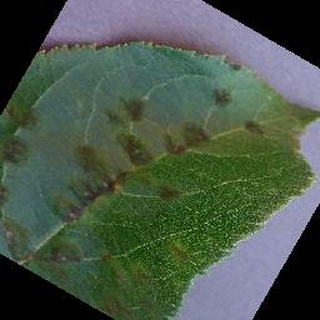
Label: apple_apple_scab